Surbiton Park

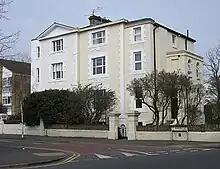
Houses in Anglesea Road

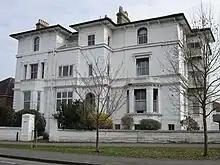
Surviving houses at the corner of Portsmouth and Anglesea Roads

The eccentric spelling of this road's name remains as a historical curiosity, but it is clear that it was named in honour of Henry Paget, 1st Marquess of Anglesey, the most illustrious owner of Surbiton Place.